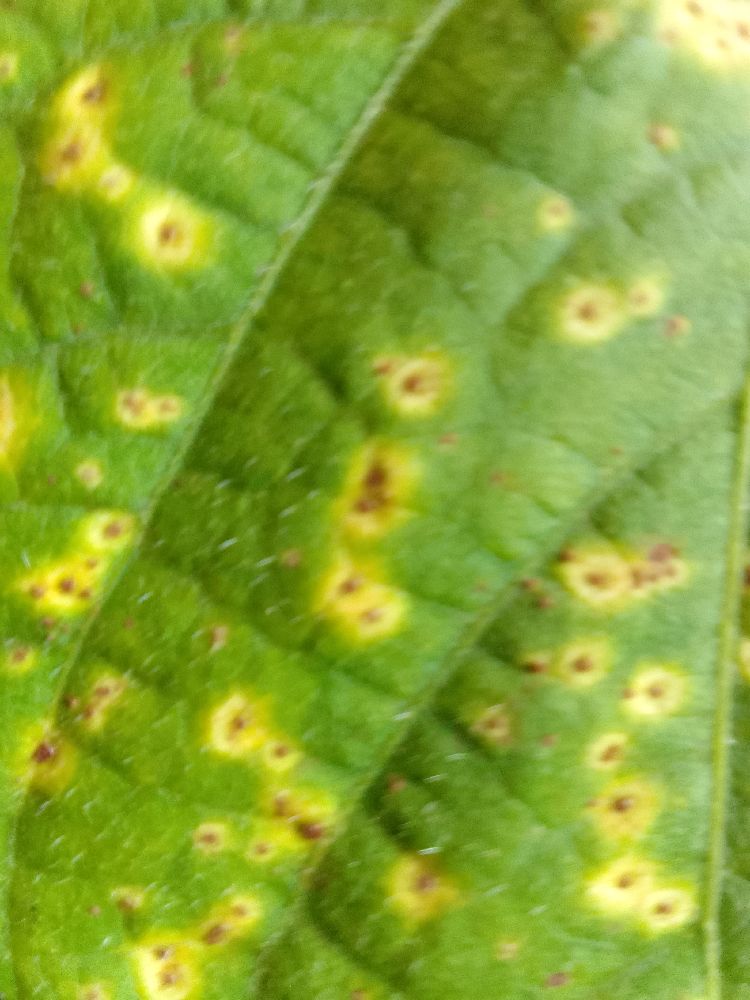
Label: rust